Berlengas

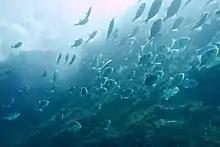
School of grey triggerfish

There are two species of lizard in the islands, the Carbonell's wall lizard (subs. berlengensis) and the ocellated lizard, although this last one is residual and is only seen in restricted areas of the islands such as caves and is thought to be different from the continental relatives, showing different morphological traits and demeanor.